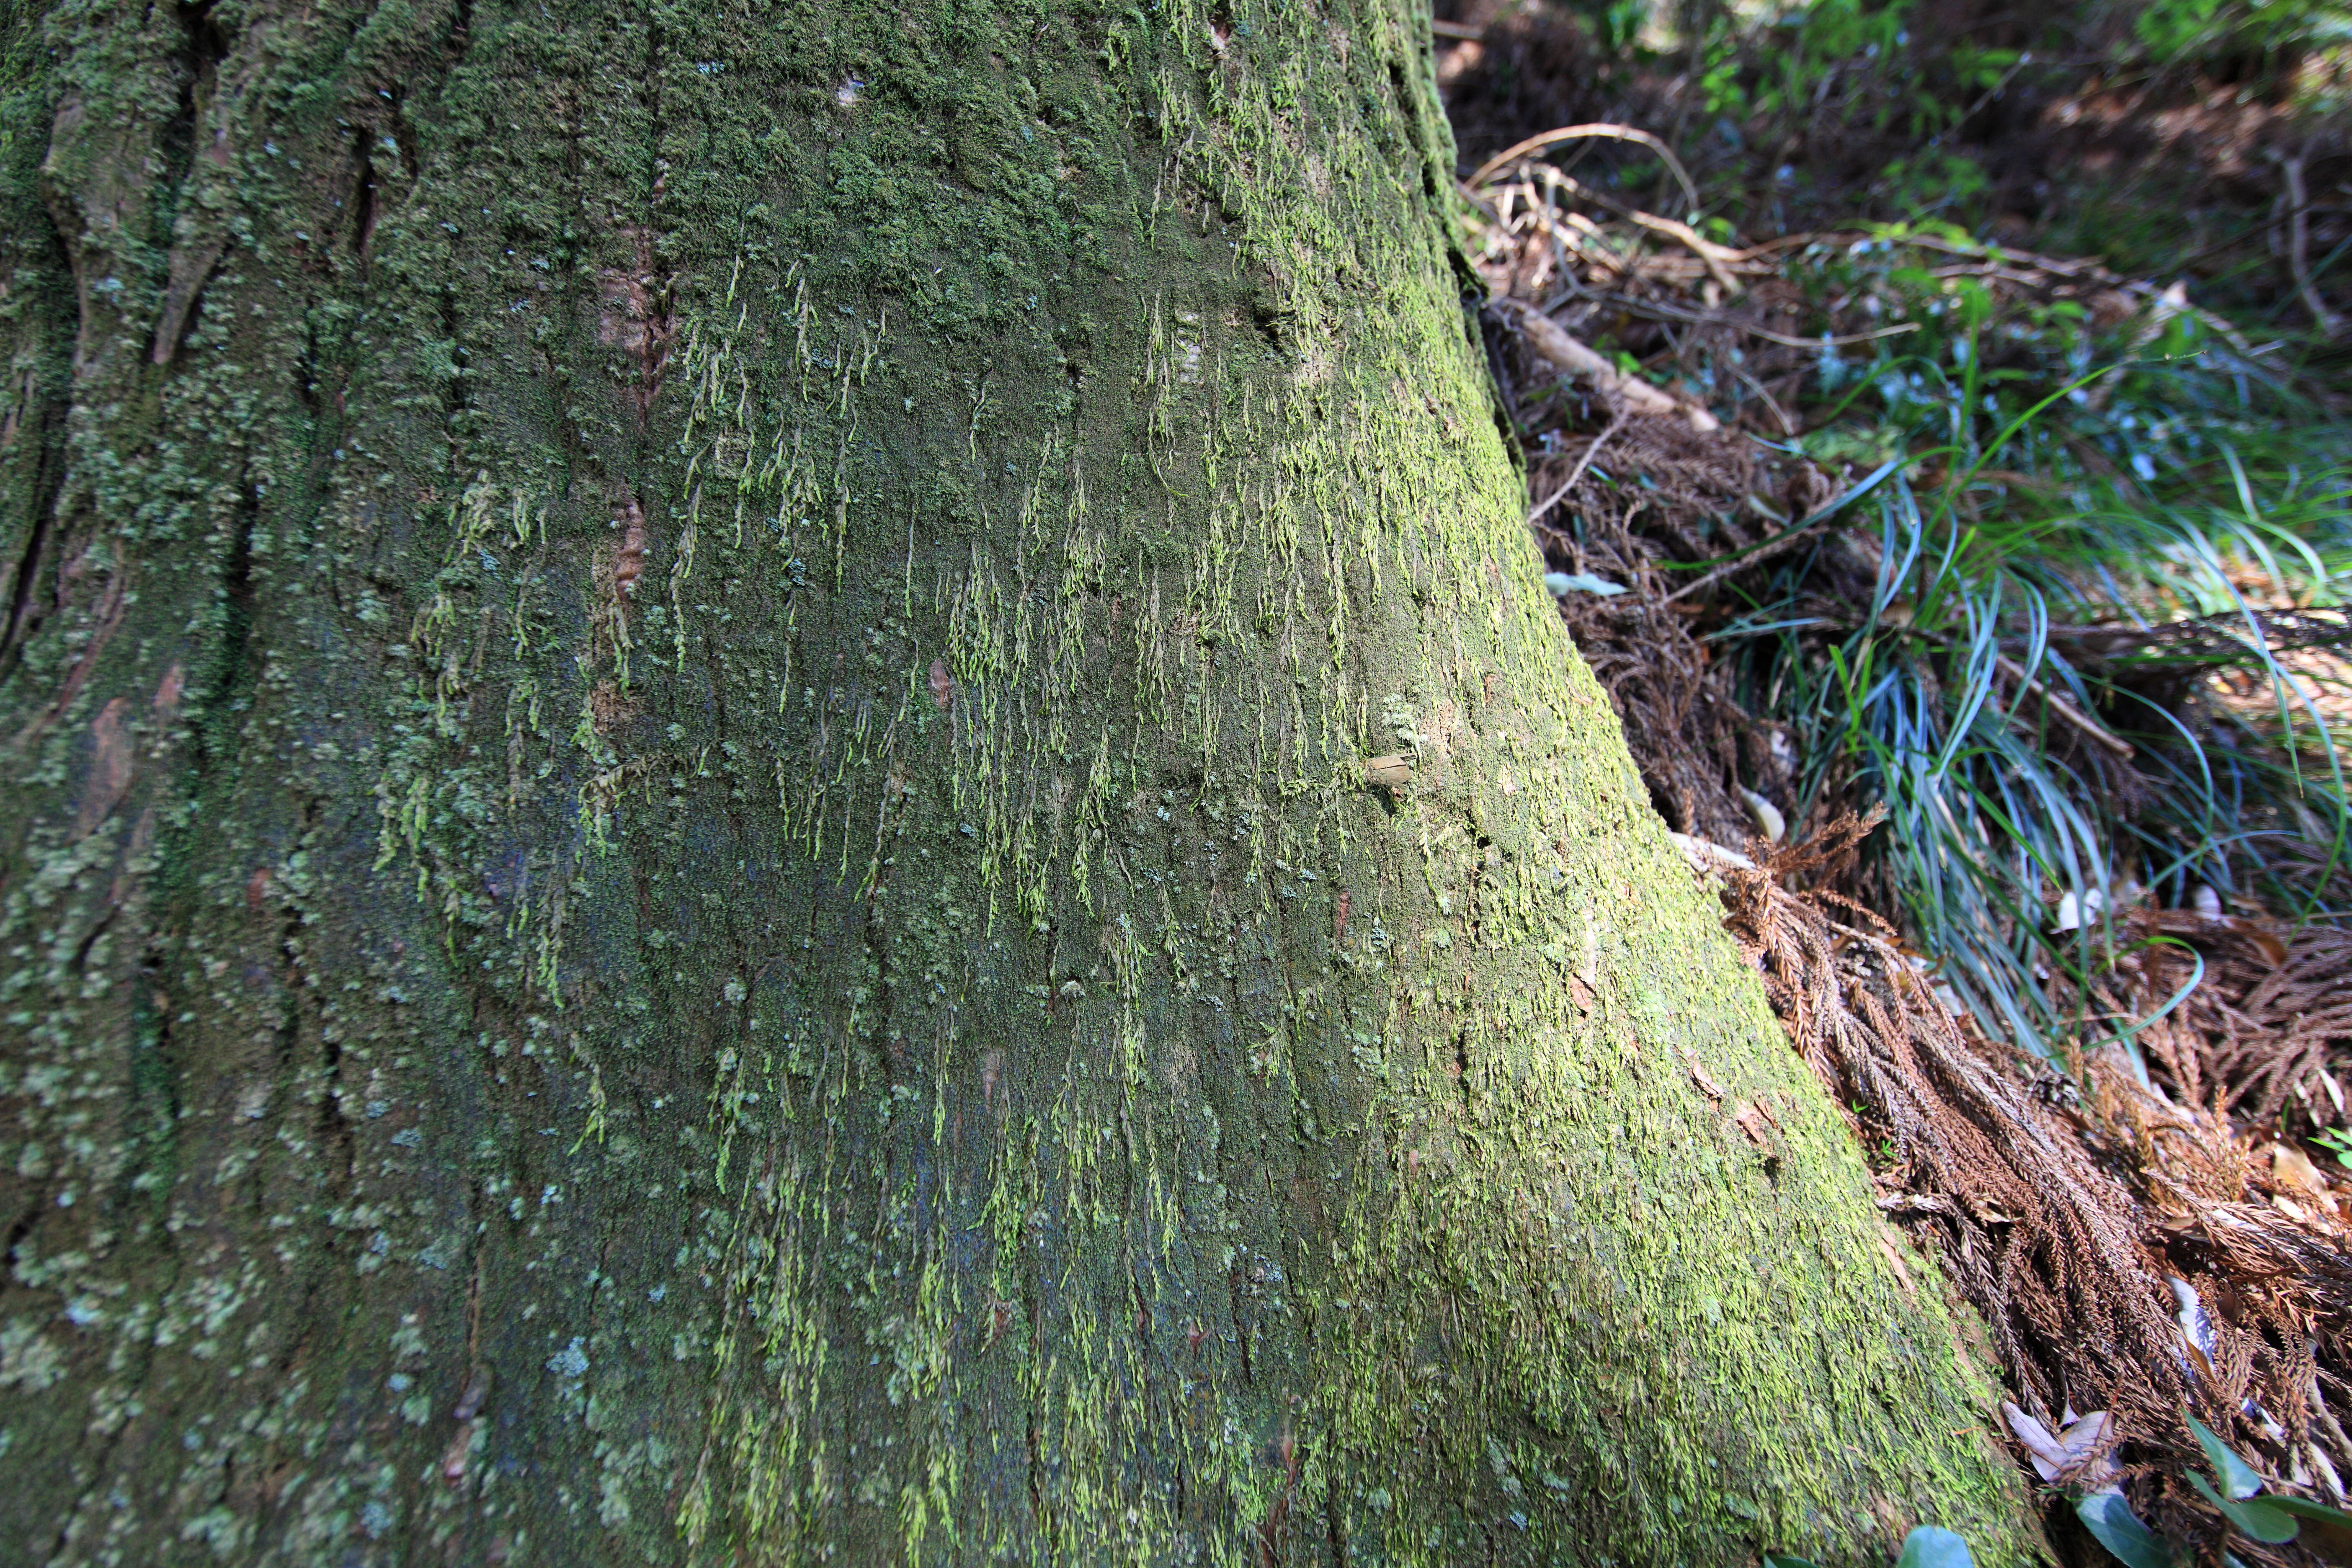
tree, forest, branch, plant, trail, leaf, flower, trunk, moss, green, high, soil, flora, cool image, rainforest, deciduous, shrine, tochigi, 5d, hires, woodland, habitat, i, markii, ecosystem, hi, res, resolution, nasu, torinokosanshoujinja, old growth forest, natural environment, woody plant, land plant